Northeast Philadelphia

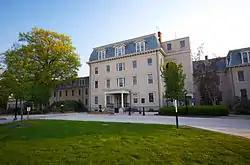
Friends Hospital, founded in 1813 by Quakers

Northeast Philadelphia is home to Philadelphia Mills, formerly known as Franklin Mills, a shopping mall that was built on what was once Liberty Bell Park Racetrack, and is one of the most visited attractions in the state. The lower sections of the Northeast still boast pleasant shopping avenues lined by stores and restaurants, such as Castor Avenue. Major shopping centers along Cottman Avenue include, the Cottman-Bustleton Center, and the Roosevelt Mall which opened in 1964 at Cottman Avenue and the Roosevelt Boulevard.